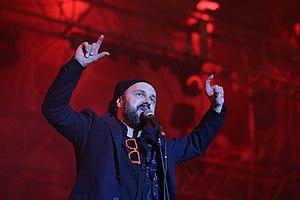
Dr Misio au Przystanek Woodstock de 2017.